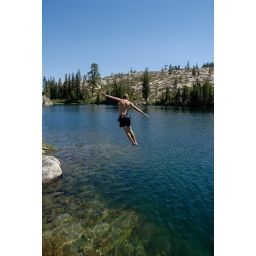
Brett jumping off rock into Long Lake near Serene Lakes-09 7-29-07